History of trams in Leipzig

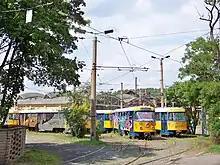
Leutzsch tram depot with retired Tatra T4D (2009)

On 24 March 1908, the GLSt opened a new Leutzsch Depot at the likewise new Leutzsch terminal. Some of the vehicles stabled at Lindenau could now be shifted to here. Before the First World War, the storage tracks were expanded and the double-track terminus expanded. In 1968 the last vehicles used for Line 27 were shifted to Angerbrücke Depot, and operations from Leutzsch Depot thus ceased for the time being. Starting from 26 September 1982, after installation of new storage facilities, a workshop for Tatra stock as well as a connecting curve at the Rathaus Leutzsch in the direction of Böhlitz-Ehrenberg, tramcars were once again stabled here. From 18 July 1991, Leutzsch Depot lost its "self-sufficiency" and became a branch of Angerbrücke Depot. With the revision of services that took effect from 27 May 2001, operations again ceased from Leutzsch Depot. During reconstruction of Angerbrücke Depot from 2003 to 11 June 2005, Leutzsch Depot experienced a "Renaissance" when stock assigned to Lines 3, 7, 8 and 15 had to be accommodated here. With the reopening of Angerbrücke, Leutzsch Depot is idle.